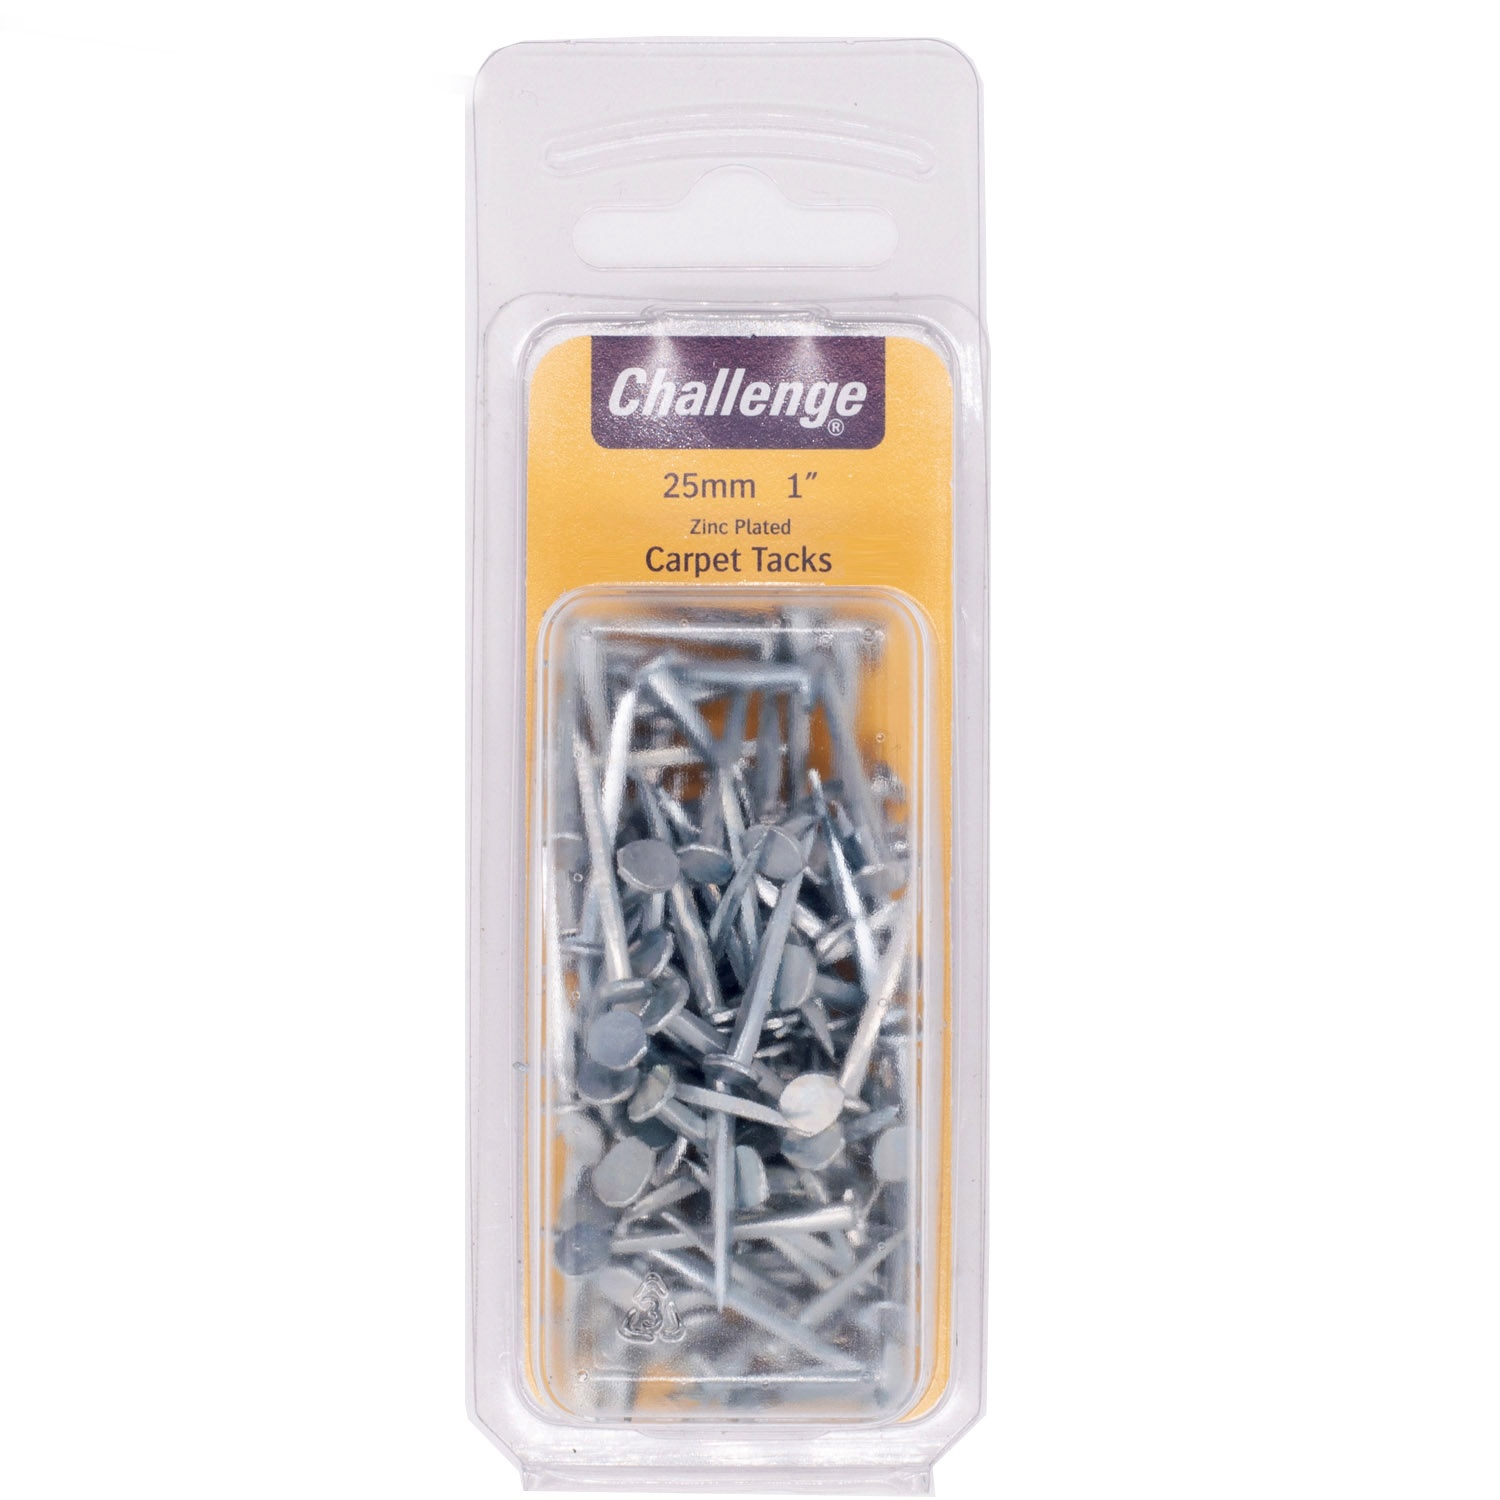
25mm Carpet Tack ZP
Carpet tacks, zinc plated. Supplied under the original 'Bayonet' brand. Wide headed tack for affixing carpet gripper. Sold individually or in packs of 12. Specification Value Product Code 40211 Product Finish Zinc Plated Product Materials Steel Pack Content 75g Pack Format Clam Pack Product Size 25mm
Brand: Frank Shaw
Category: Hardware > Hardware Accessories > Hardware Fasteners > Nails > Upholstery Nails